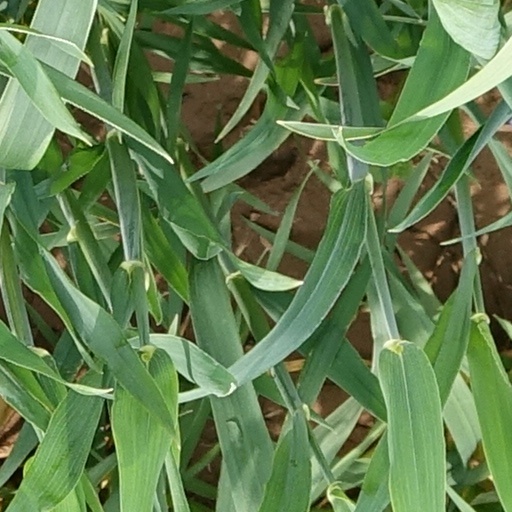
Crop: wheat